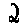
Label: 2